Ebenezer Scrooge

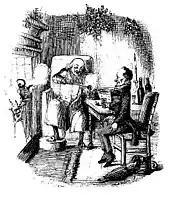
Scrooge and Bob Cratchit celebrate Christmas with smoking bishop.

Kelly writes that Scrooge may have been influenced by Dickens' conflicting feelings for his father, whom he loved and demonised. This psychological conflict may be responsible for the two radically different Scrooges in the tale—one a cold, stingy recluse, the other a benevolent, loving man. Robert Douglas-Fairhurst, a professor of English literature, considers that in the opening part of the book portraying young Scrooge's lonely and unhappy childhood, and his aspiration to rise from poverty to riches "is something of a self-parody of Dickens's fears about himself"; the post-transformation parts of the book are how Dickens optimistically sees himself.